Stefanos Kanellos

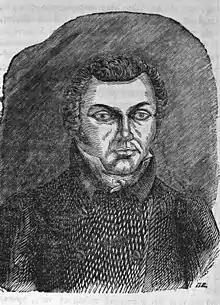
Drawing of Stefanos Kanellos in a magazine of 1853

Stefanos Kanellos (romanized: "Stéfanos Kanéllos") was a Greek scholar, revolutionary and member of the Filiki Eteria of the early 19th century.